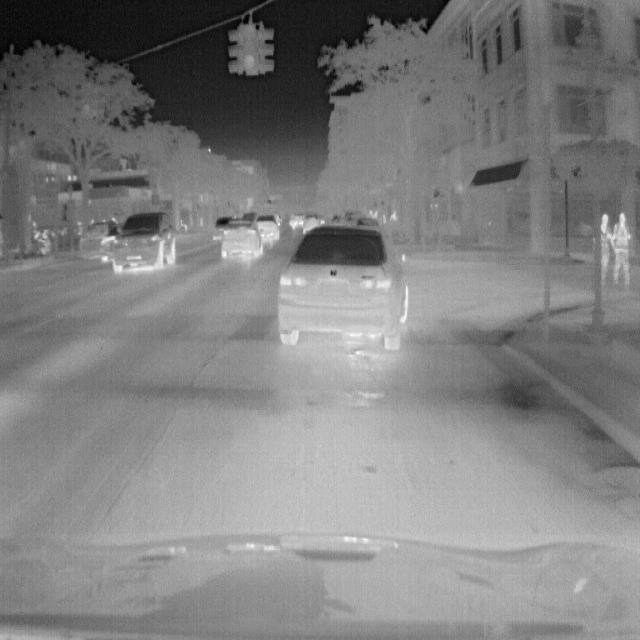
Detected objects:
label: person
label: person